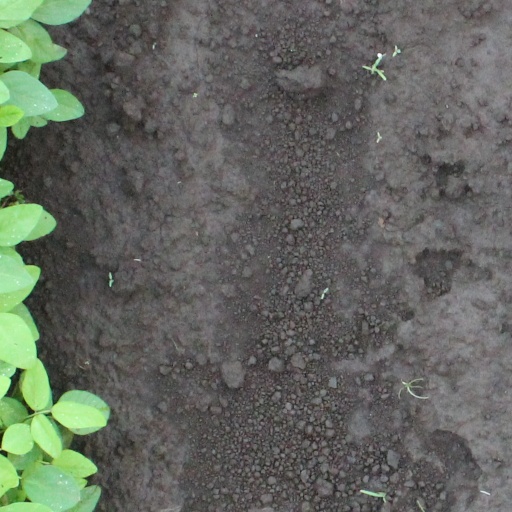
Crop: soybean